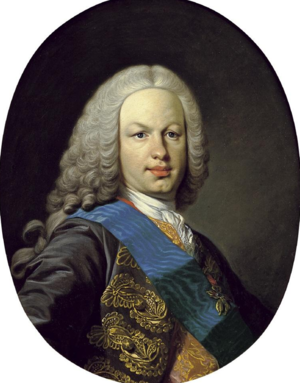
Navarras monarker / Opdelingen af kongeriget / Øvre Navarra / Huset Bourbon, 1700-1833
Dette er en oversigt over kongerne og dronningerne af Pamplona, senere Navarra. Pamplona var det primære navn for kongeriget indtil dens forening med Kongeriget Aragonien. Imidlertid begyndte man at anvende den territoriale betegnelse Navarra som et alternativ navn i det sene tiende århundrede, og navnet Pamplona blev beholdt godt ind i det tolvte århundrede.